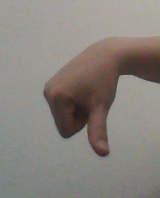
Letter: waw